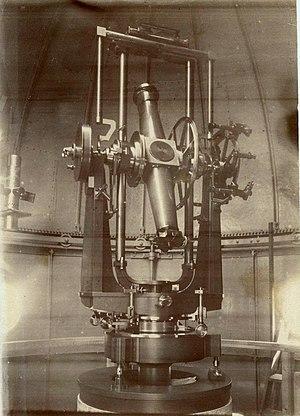
L'altazimut de l'observatoire de Besançon (Doubs, France), certainement à la fin du 19e siècle.
L'observatoire de Besançon est un observatoire construit entre 1883 et 1884, situé dans le quartier de Montrapon-Fontaine-Écu, dans la capitale comtoise, avenue de l'observatoire.